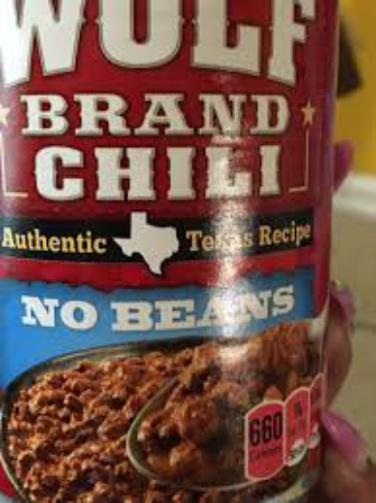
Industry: Food